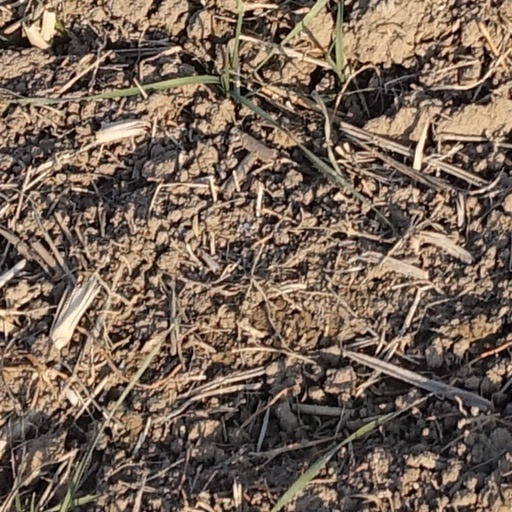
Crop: wheat